Zhongguo feng (music)

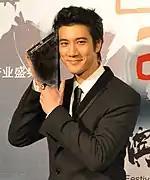
Chinese-American Mandopop singer, Wang Leehom.

Researchers have studied how Jay Chou's Western-style-Chinese-pop is a benchmark case study where a foreign artist successfully reproduces popular culture that preserves its Chineseness while concurrently embracing the West. This illustrates how a state-owned enterprise collaborated with a foreign group such as Jay's production team, and demonstrates how foreign cultural forms such as R&B are not unacceptable in China, and are even being encouraged and used insofar as they can help serve the state.